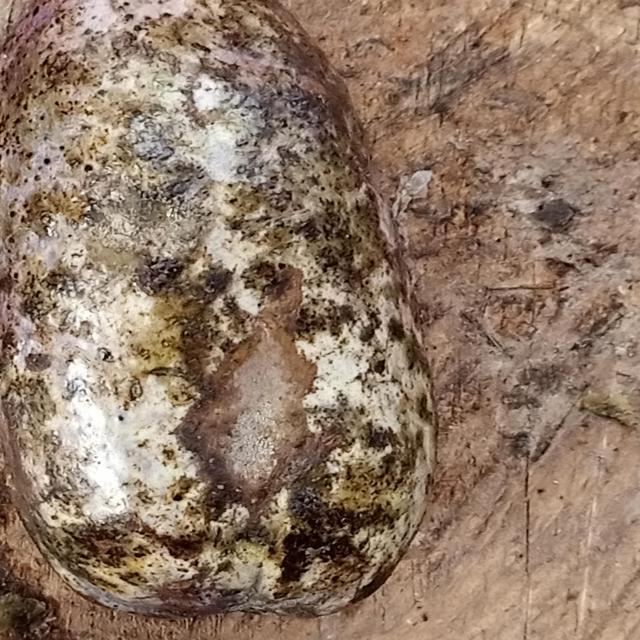
Plum grade: spotted